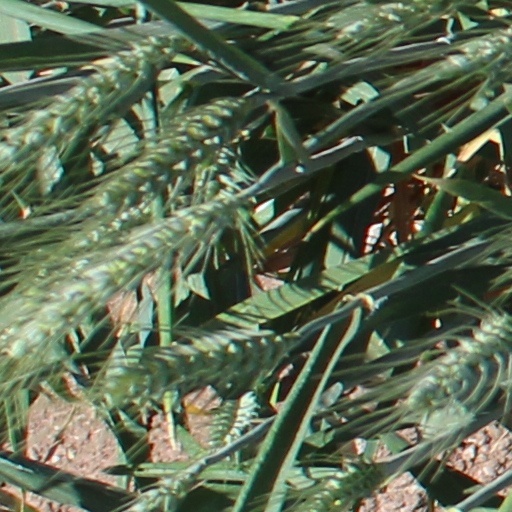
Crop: wheat